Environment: real
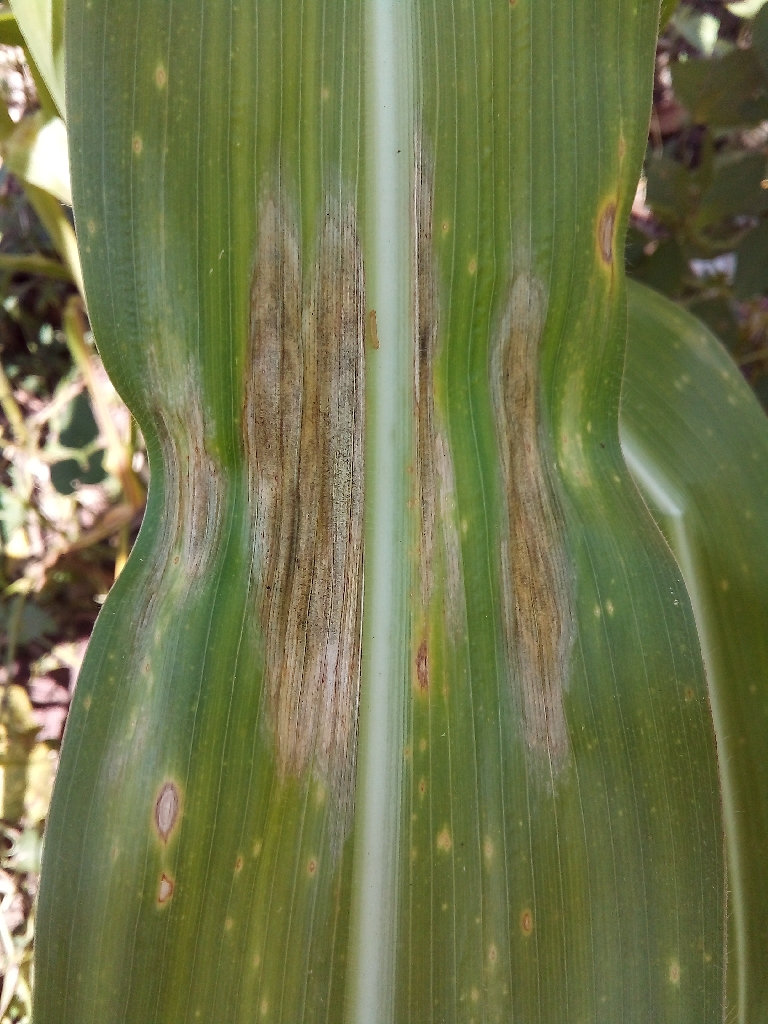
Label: northern_corn_leaf_blight